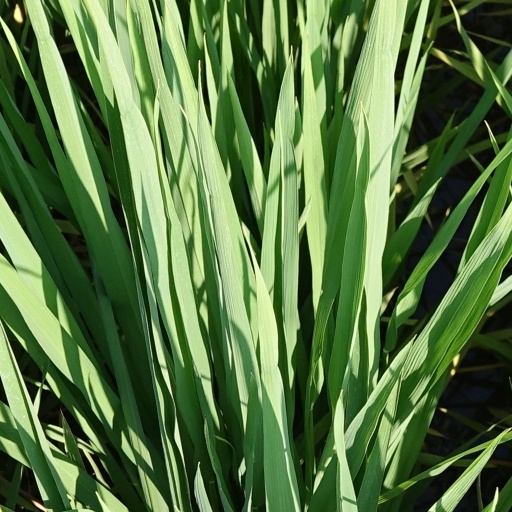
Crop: rice